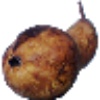
Label: Pear Abate 1